Fignières

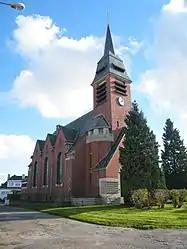
The church in Fignières

Fignières is a commune in the Somme department in Hauts-de-France in northern France.